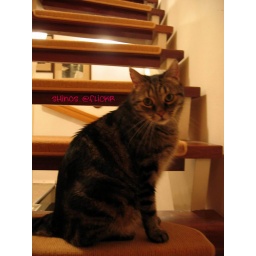
a cat woke me up by steping on my pillow